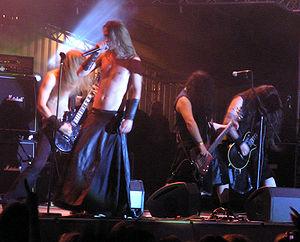
Fintroll sur scène durant le festival Masters of Rock en 2007
Le folk metal est un genre musical fusionnel de heavy metal et de musique folklorique, ayant émergé en Europe au début des années 1990. Le genre conserve une forte base metal incluant une rythmique rapide et une guitare saturée, mais également des instruments traditionnels des cultures auxquelles ils se réfèrent tels la flûte et la cornemuse, entre autres. Certains groupes n'utilisent pas de tels instruments, mais montrent plutôt dans leurs textes de fortes influences mythologiques ou historiques. Certains groupes de folk metal utilisent des techniques de chant traditionnel et reprennent des poèmes ou des chansons directement issus du folklore.
Finntroll est un groupe de folk metal finlandais, originaire de Helsinki. Ils combinent des éléments de folk metal, de black metal et de death metal avec la humppa, une variété finlandaise de polka. Les chansons de Finntroll sont en suédois et sont interprétées par une voix caractéristique du black metal sur un fond d'instruments issus du folklore finnois. En fait, Katla, le premier chanteur du groupe, décide de chanter en suédois étant donné que c'est sa langue maternelle puisqu'il est issu d'une minorité suédoise de Finlande et que le son du suédois semble mieux correspondre à la thématique du groupe. Malgré plusieurs changements de chanteurs, cette tradition est préservée.